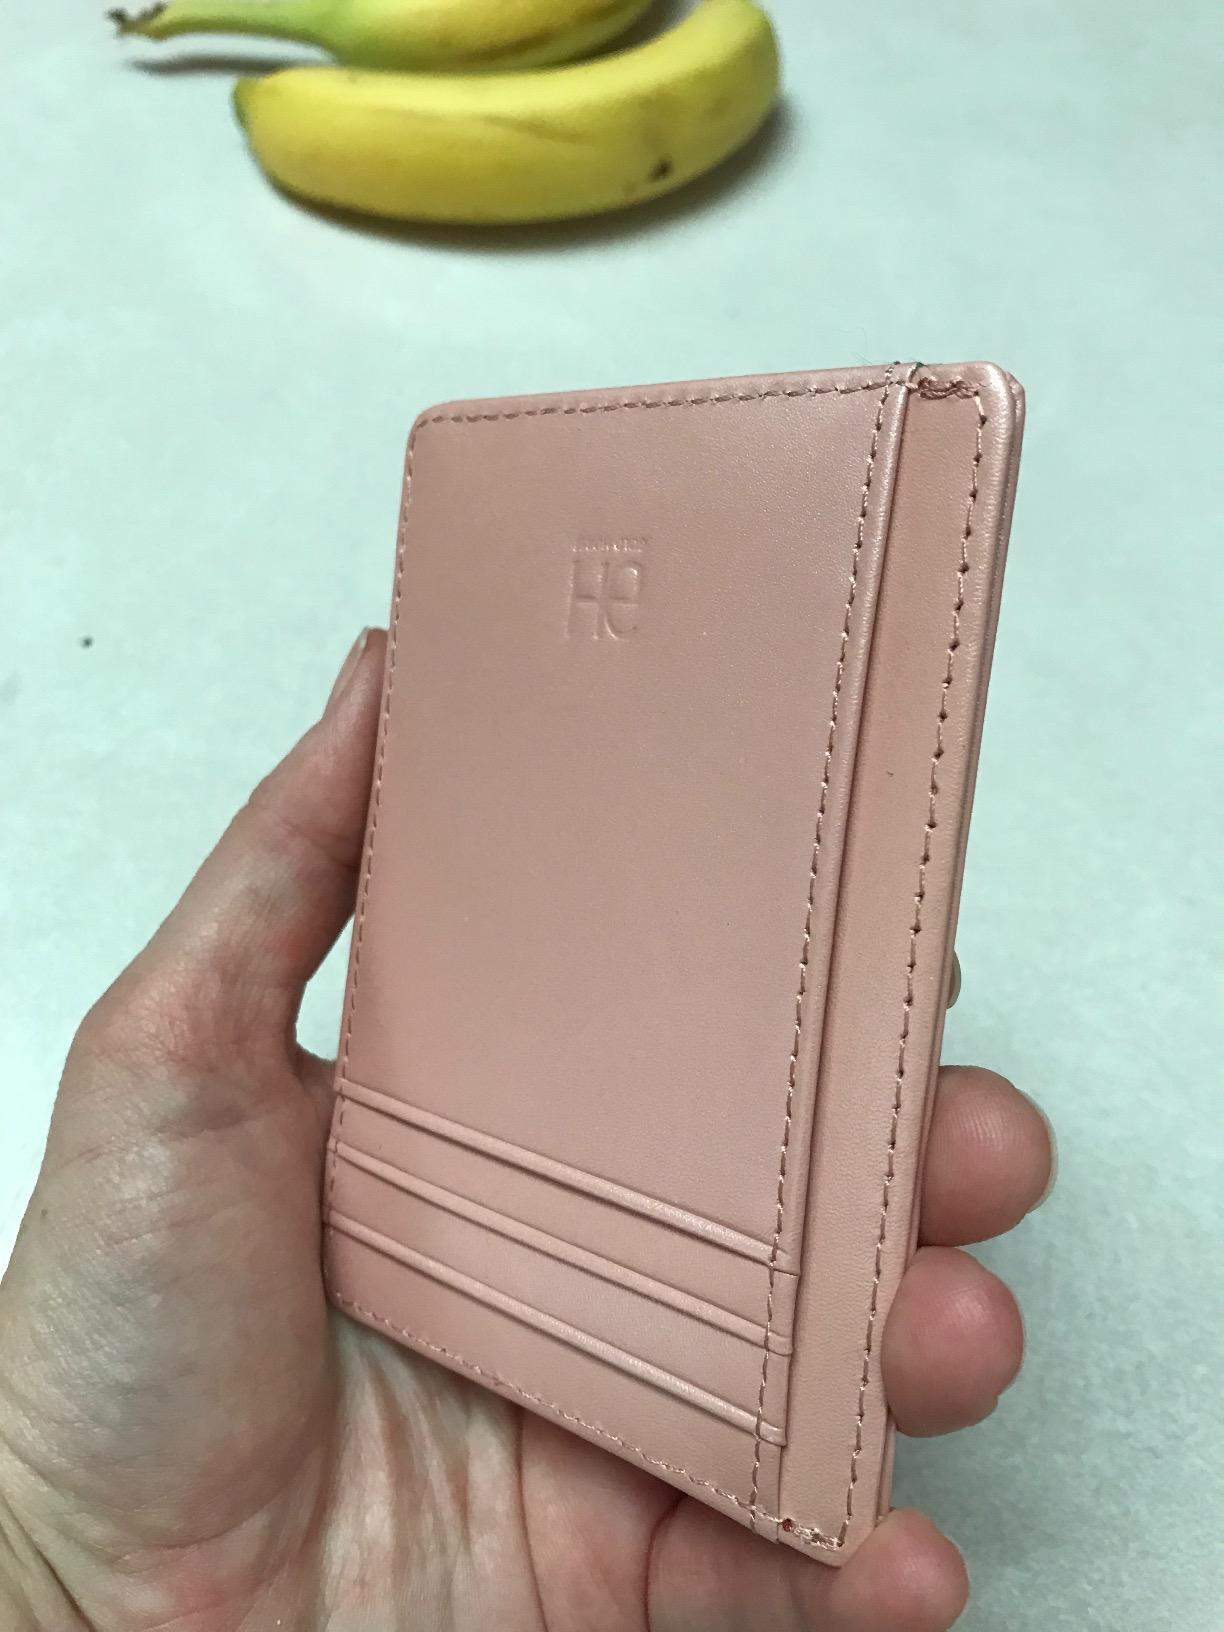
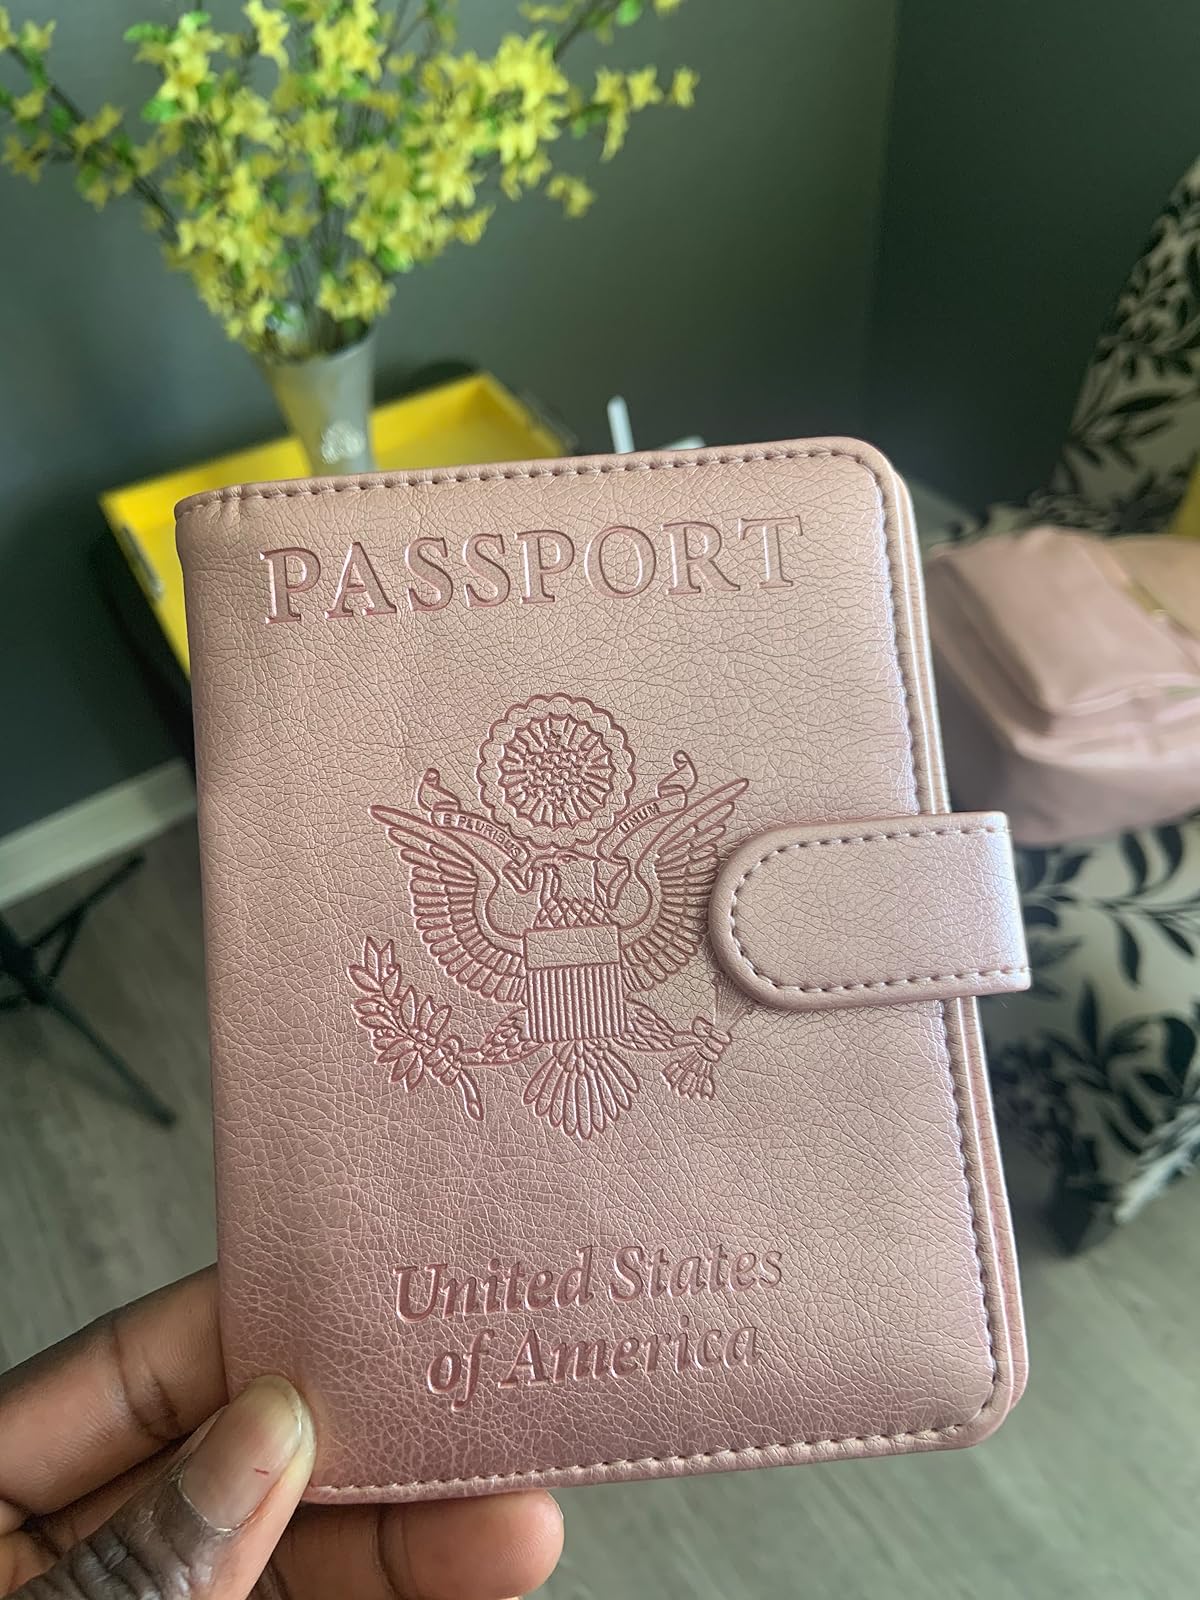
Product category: accessories_wallet
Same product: no